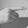
ASL letter: G